Yenathinatha Nayanar

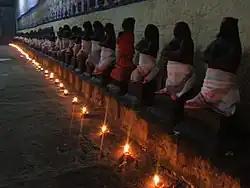
The images of the Nayanars are found in many Shiva temples in Tamil Nadu.

One of the most prominent Nayanars, Sundarar (8th century) venerates Yenathinathar in the "Tiruthonda Thogai", a hymn to Nayanar saints.